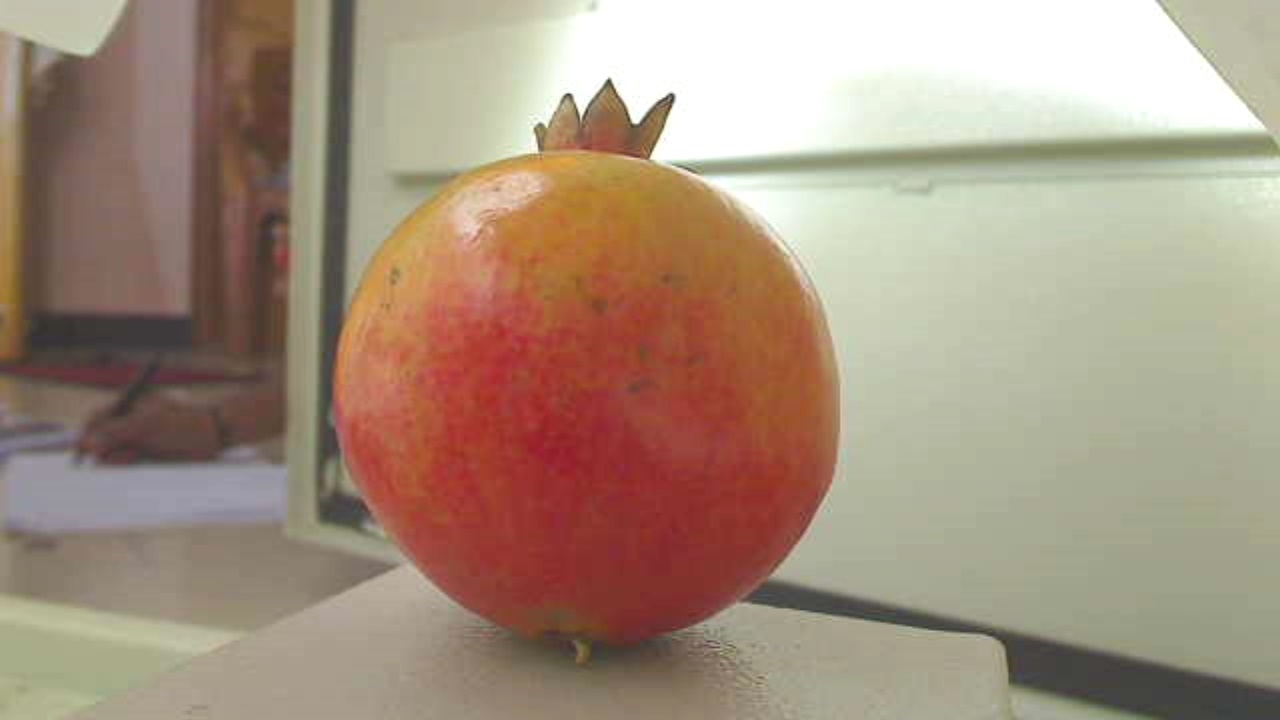
Grade: grade-3
Quality: quality-3